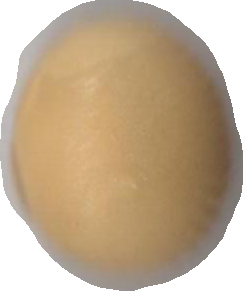
Variety: Dega